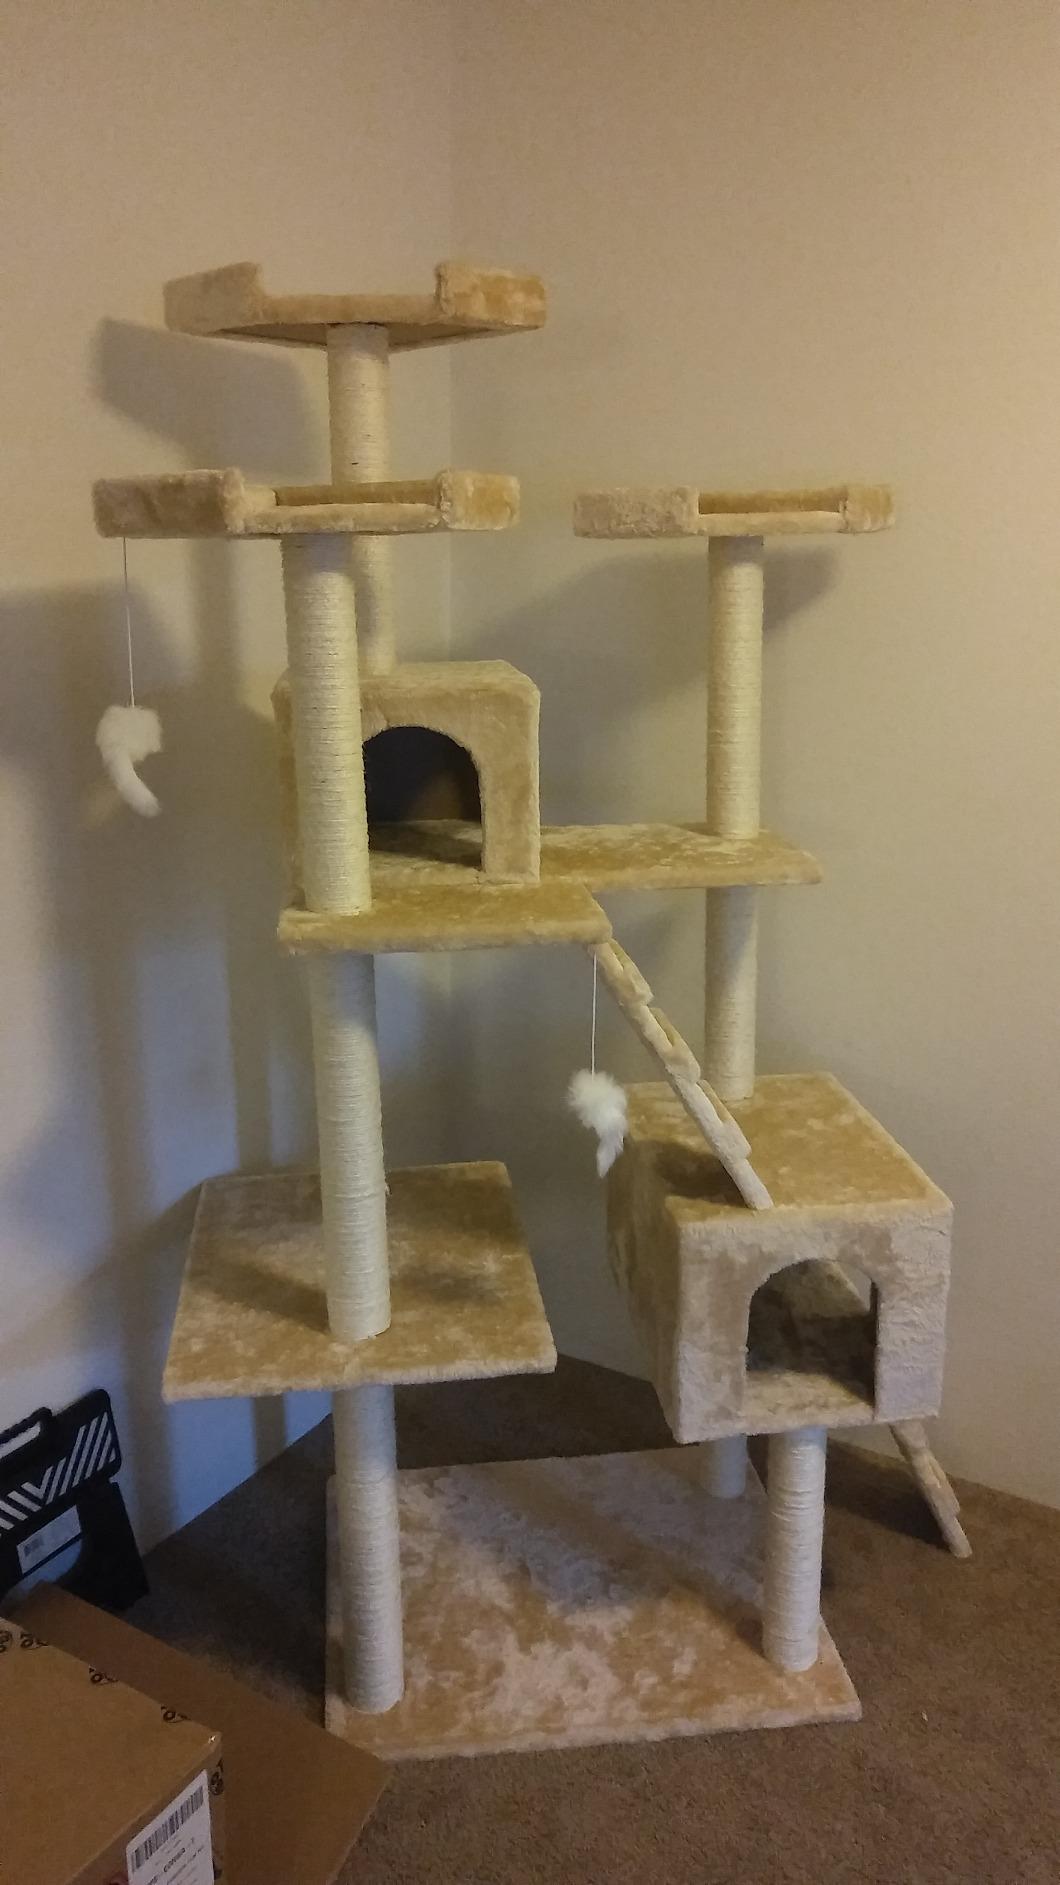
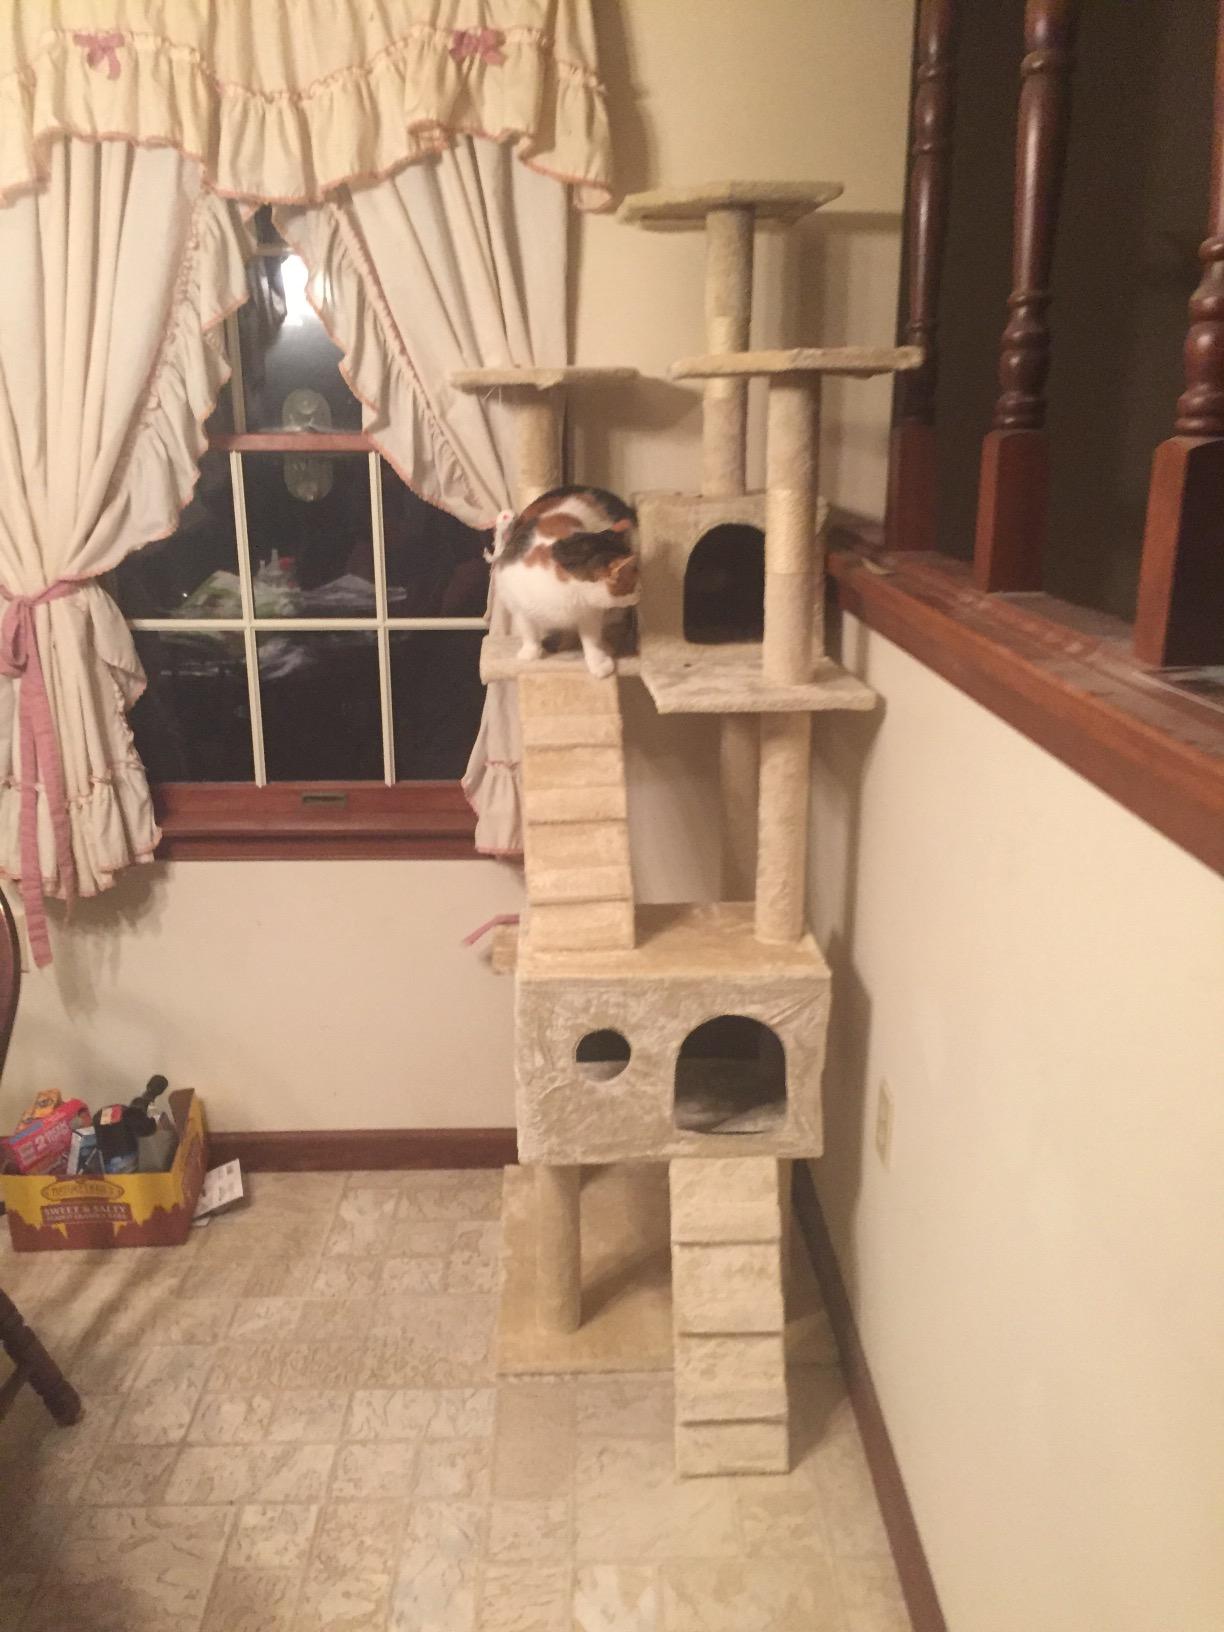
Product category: items_cat tree
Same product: yes